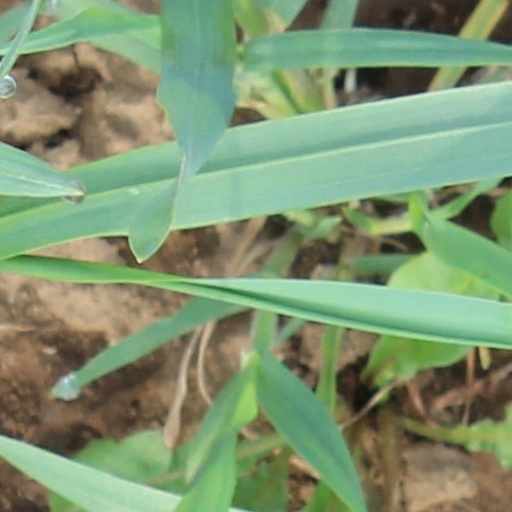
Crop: wheat